Longtail butterfly ray

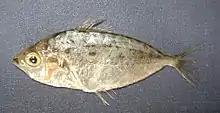
Ponyfishes (pictured: "Leiognathus lineolatus") are preyed upon by the longtail butterfly ray.

The longtail butterfly ray feeds on bony fishes, in particular ponyfishes of the genus "Leiognathus", as well as molluscs and crustaceans. It is not known to shoal in large numbers. Known parasites of this ray include the nematode "Hysterothylacium poecilurai" and the tapeworm "Acanthobothrium micracantha". Like other butterfly rays, this species is viviparous with the young sustained initially by yolk, and later by histotroph ("uterine milk") produced by the mother. Adult females have two functional ovaries and uteruses. Reproductive activity proceeds throughout the year, with a peak from April to October. The gestation period is unknown, though it is possible that females bear more than one litter per year. The litter size is at least seven pups and is not correlated with female size. The newborns measure across and look like stingless miniatures of the adult; siblings may differ from each other in color. Males and females mature sexually at roughly across respectively.